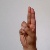
The image shows a hand gesture representing the letter 'U' in Indian Sign Language.